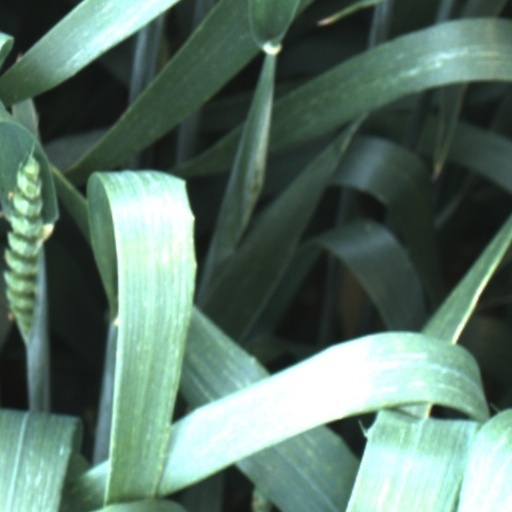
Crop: wheat